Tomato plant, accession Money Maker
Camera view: horizontal (90 deg, fisheye); turntable rotation: 240 degrees
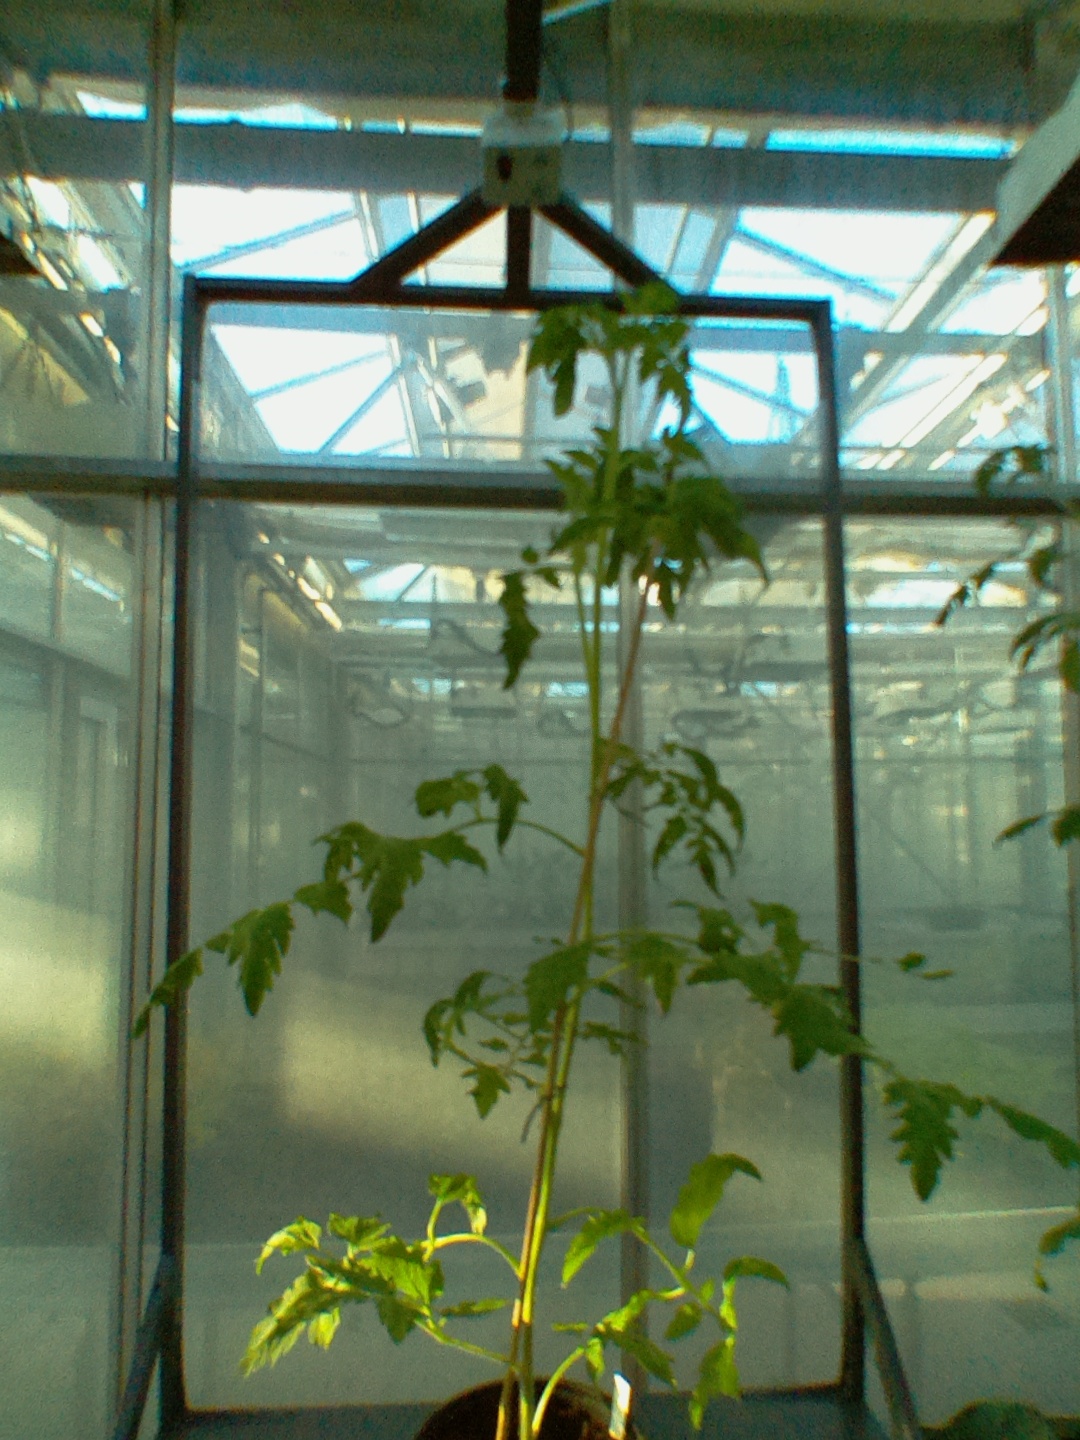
BBCH growth stage 60: First flowers open